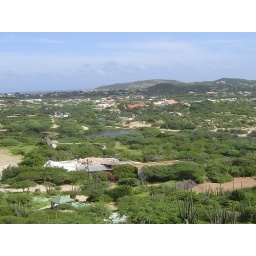
Pretty sure that house in the foreground has its own private water slide. Neat.